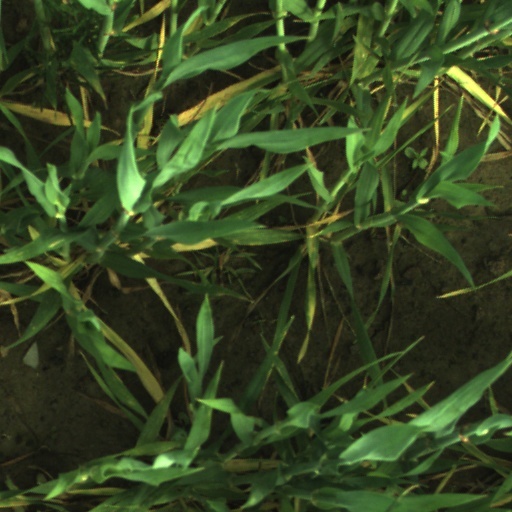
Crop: wheat